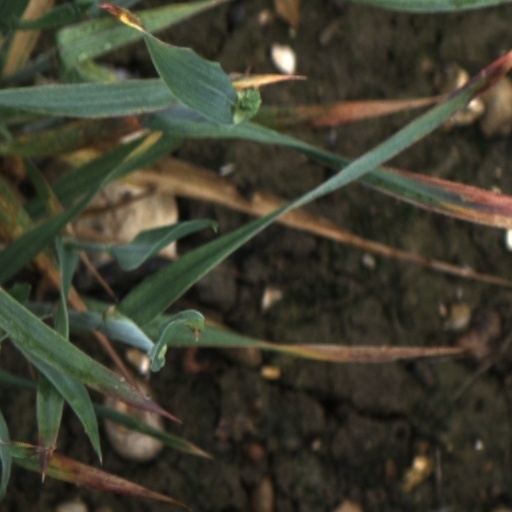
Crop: wheat